Mount Rainier Scenic Railroad

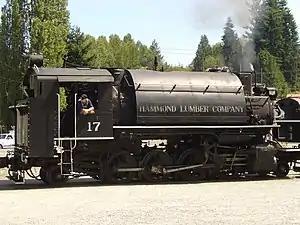
Hammond Lumber Company No. 17 under steam in the summer of 2004

The Mt. Rainier Scenic Railroad (MRSR) formerly the Mt. Rainier Railroad and Logging Museum (MRRR), is a steam-powered heritage railroad operating in the U.S. state of Washington between Elbe and Mineral. The railroad travels on trackage that passes through thick forest just south of Mount Rainier. The depot, gift shop and ticket office are located in Elbe. The train travels to the Logging Museum exhibits located in Mineral. The MRRR ran its collection of vintage rail equipment over of track, part of Tacoma Rail's Mountain Division.